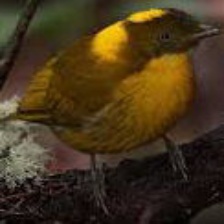
Species: GOLDEN BOWER BIRD
Scientific name: PRIONODURA NEWTONIANA